Beppu Bay

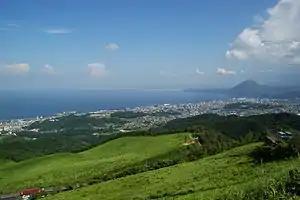

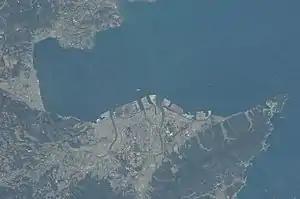
Satellite image of Beppu Bay

Beppu Bay is located on the northeast coast of Kyushu in Ōita Prefecture. The city of Ōita lies on its southern coast and the city of Beppu at its western end.